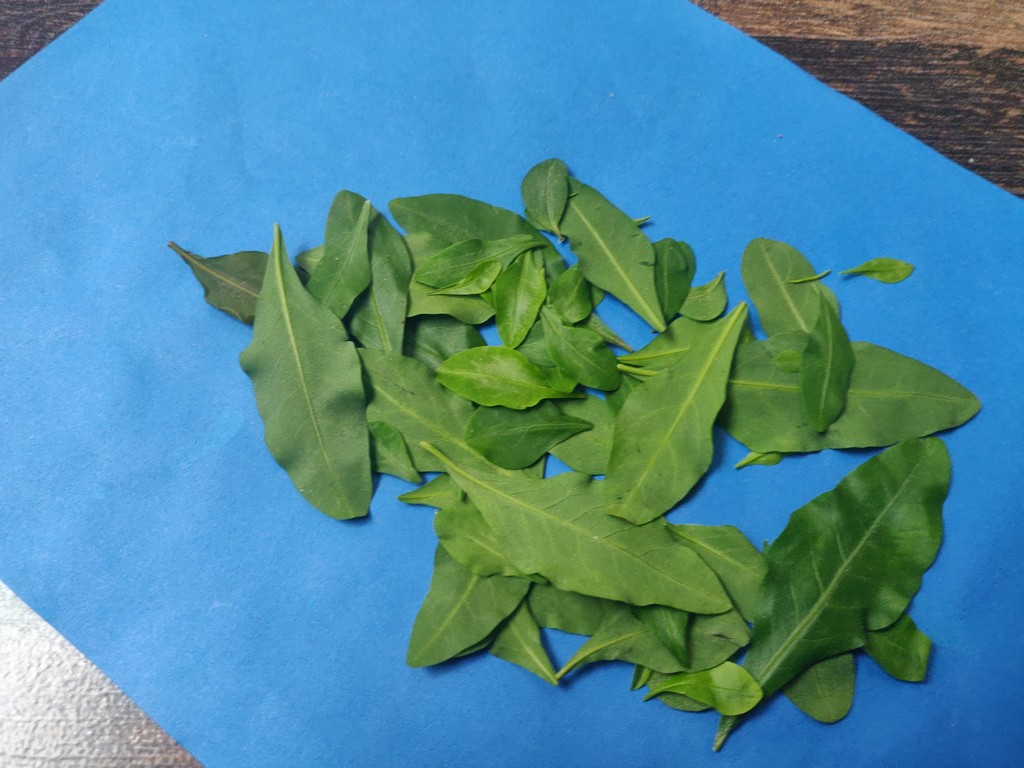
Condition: Healthy
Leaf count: multiple
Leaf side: unknown